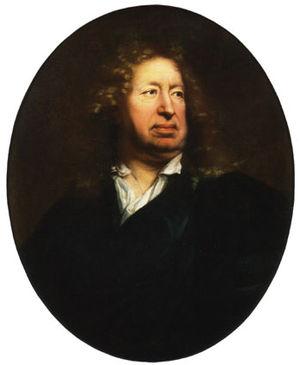
Le portrait d'Everhard Jabach par Hyacinthe Rigaud a été élaboré vers 1688, date à laquelle on en conserve les premières traces écrites dans les livres de comptes de Hyacinthe Rigaud.